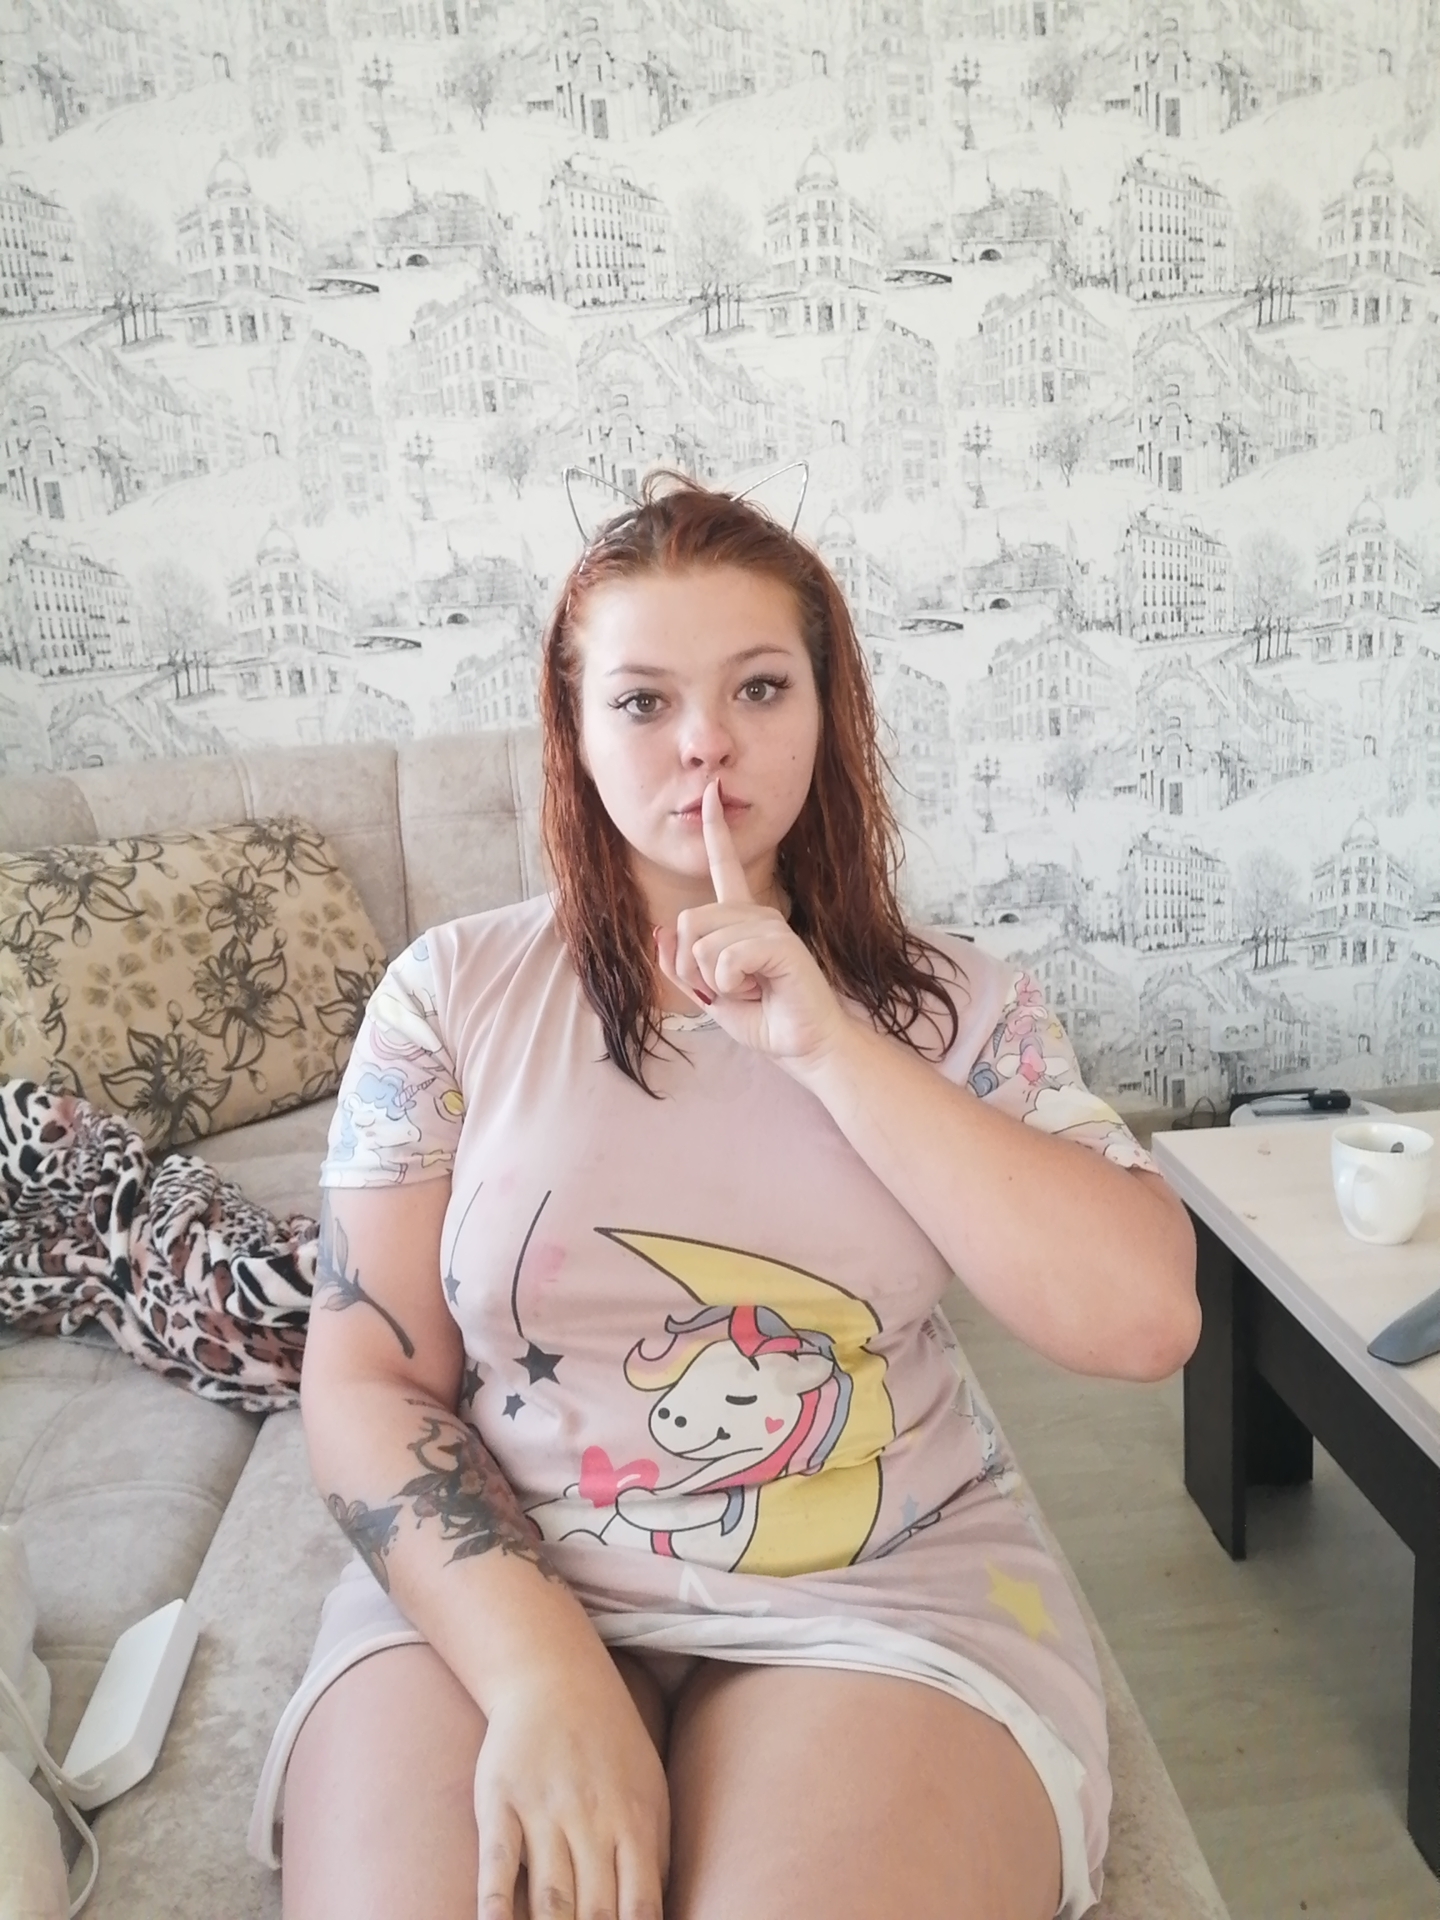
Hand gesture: mute